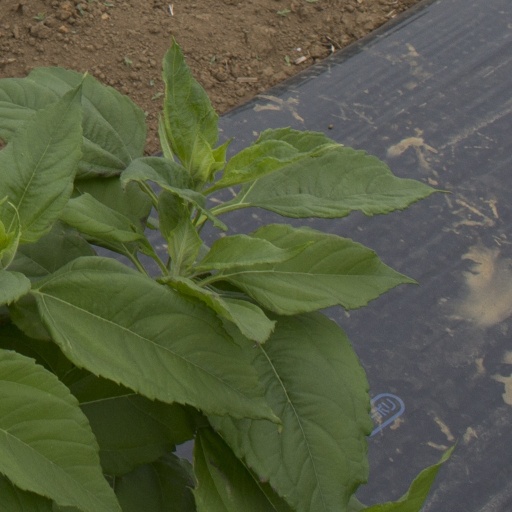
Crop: Jerusalem artichoke